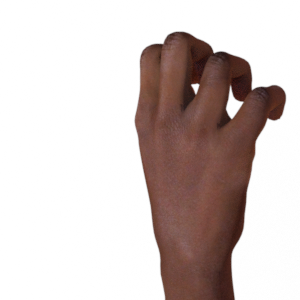
Label: rock